Field hockey at the 2012 Summer Olympics – Women's team squads

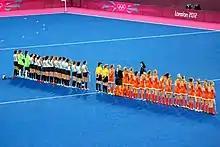
Argentina women's hockey team (in white/blue) before the final against Netherlands

The following is the Germany roster in the women's field hockey tournament of the 2012 Summer Olympics.